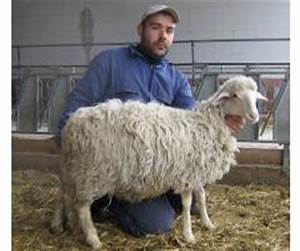
Label: sheep